Legislative history of United States four-star officers, 1947–1979

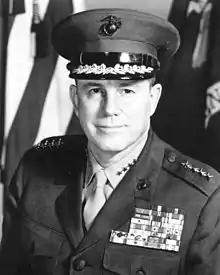
Marine Corps commandant Robert E. Cushman Jr. retired six months early to avoid a retired pay inversion that would cost him $300 a month for the rest of his life.

After World War II, all temporary five-star officers and one temporary four-star officer from each service were rewarded with permanent promotions to those grades on the active list, including full active-duty pay and allowances in retirement, the first such promotions since John J. Pershing was appointed General of the Armies after World War I. Permanent four-star promotions went to Army general Omar Bradley, Navy admiral Raymond A. Spruance, Air Force general Carl Spaatz, Marine Corps general Alexander Vandegrift, and Coast Guard admiral Russell R. Waesche. Bradley was later promoted to permanent five-star general while serving as the first chairman of the Joint Chiefs of Staff. These officers constituted a third pay category, besides active and retired officers, that was deliberately excluded from most military pay raise bills between 1955 and 1973, by which time Bradley's permanent five-star compensation was about the same as a newly retired one-star general.